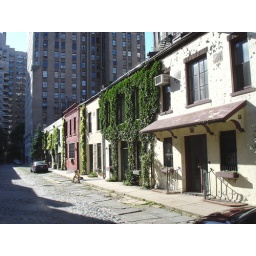
This antiquated street in the West Village, Washington Mews, dates back to the horse &amp;amp; buggy era.